Glauk Konjufca

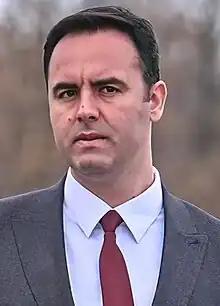
Konjufca in 2021

Glauk Konjufca (born 25 July 1981) is a Kosovar activist, journalist and politician serving as speaker of the Assembly of Kosovo since March 2021. He was previously member of the Assembly, leader of the Vetëvendosje parliamentary group, speaker of the Assembly, minister of Foreign Affairs, as well as acting president of Kosovo until the election of Vjosa Osmani.